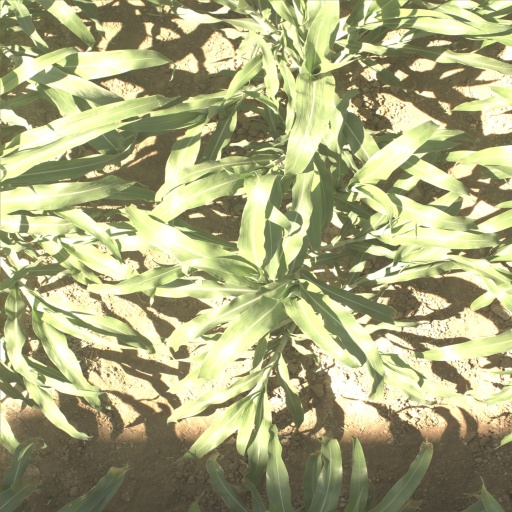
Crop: sorghum